Septimus Burt

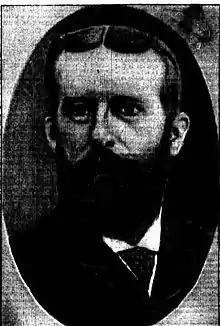
Burt in 1892

The Hon Septimus Burt KC (25 October 1847 – 15 May 1919) was a Western Australian lawyer, politician and grazier, the son of Sir Archibald Burt.